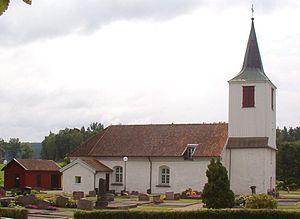
Hålanda est une paroisse de la province suédoise de Västergötland, située sur le territoire de la Commune d'Ale, dans le comté de Västra Götaland. Sa superficie est de 7 836 hectares.